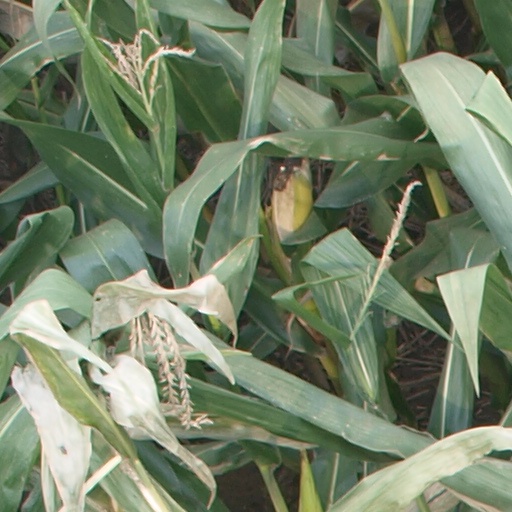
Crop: maize; corn